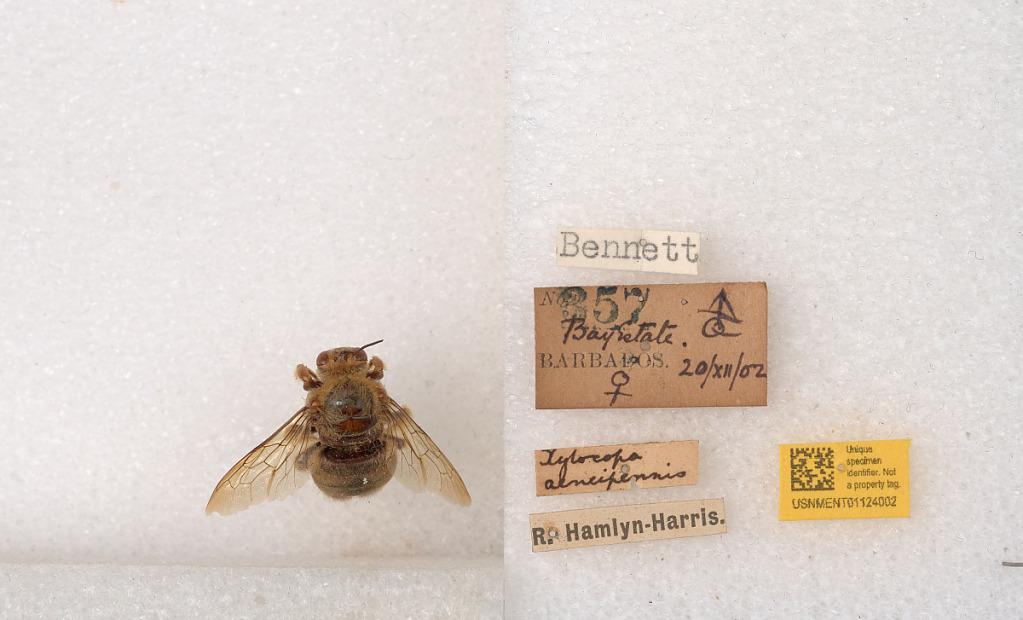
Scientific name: Xylocopa (Neoxylocopa) aeneipennis (De Geer)
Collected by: R. Hamlyn-Harris
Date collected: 1902-12-20
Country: Barbados
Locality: Bay Estate
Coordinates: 13.2101, -59.635